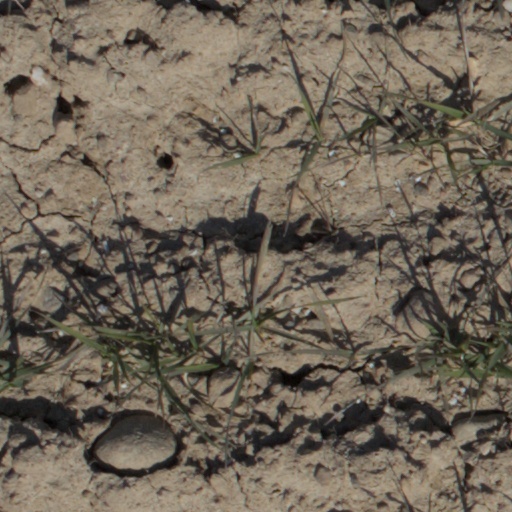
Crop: wheat